Inkjet printing

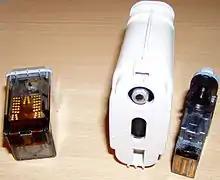
Inkjet heads: disposable head (left) and fixed head (right) with ink cartridge (middle)

There are two main design philosophies in inkjet head design: "fixed-head" and "disposable head". Each has its own strengths and weaknesses.